James Blyth (engineer)

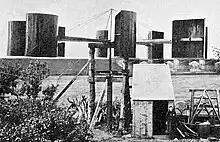
One of Blyth's "windmills" at his cottage in Marykirk in 1891

James Blyth was born in Marykirk, Kincardineshire, on 4 April 1839 to John Blyth, an innkeeper and small farmer, and his wife Catherine. He attended the Marykirk parish school and later, the Montrose Academy before winning a scholarship to the General Assembly Normal School, Edinburgh in 1856. After graduating as a Bachelor of Arts from The University of Edinburgh in 1861, Blyth taught mathematics at Morrison's Academy in Crieff and established the technical and scientific curriculum for the newly established George Watson's College in Edinburgh.